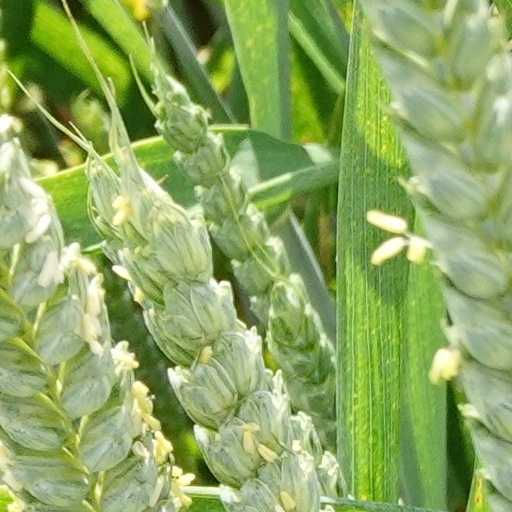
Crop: wheat